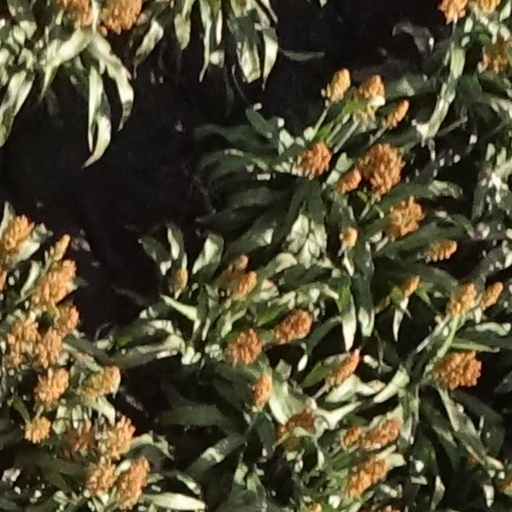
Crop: sorghum